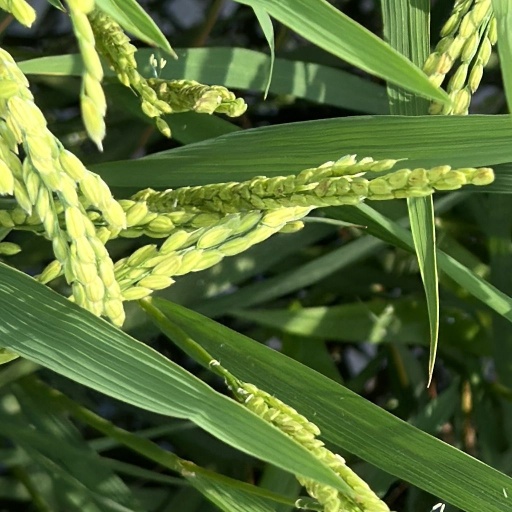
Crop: rice